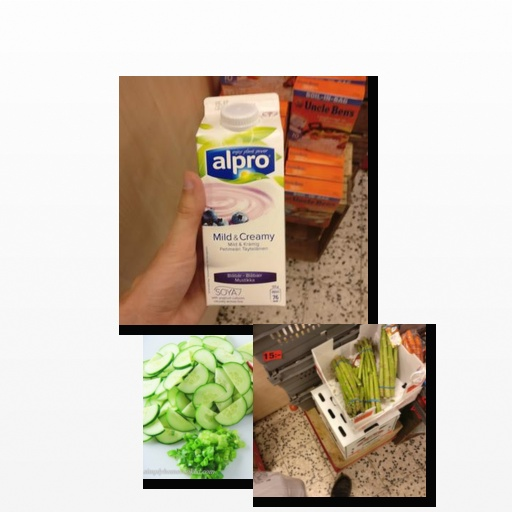
Food items: asparagus, blueberry_soyghurt, radish